Dora West

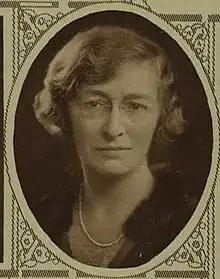
Dora West

Dora West (1883–1962) O.B.E., was a British Liberal Party politician and one of the founders of the League of Nations Union.